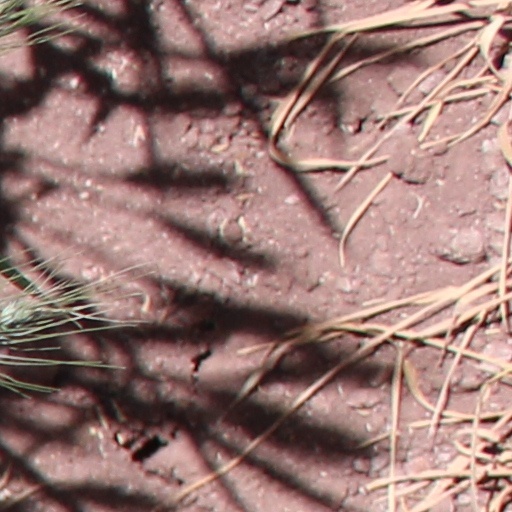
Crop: wheat